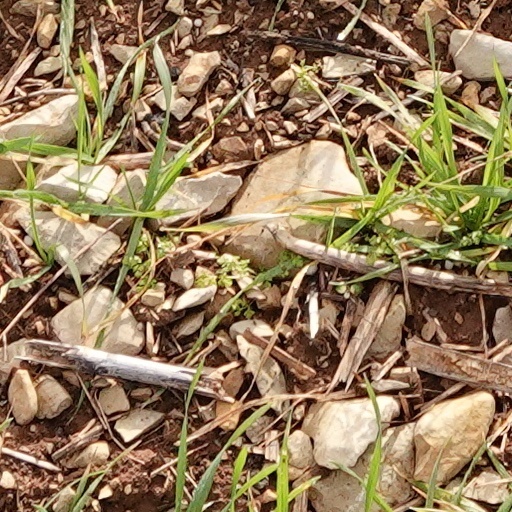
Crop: wheat